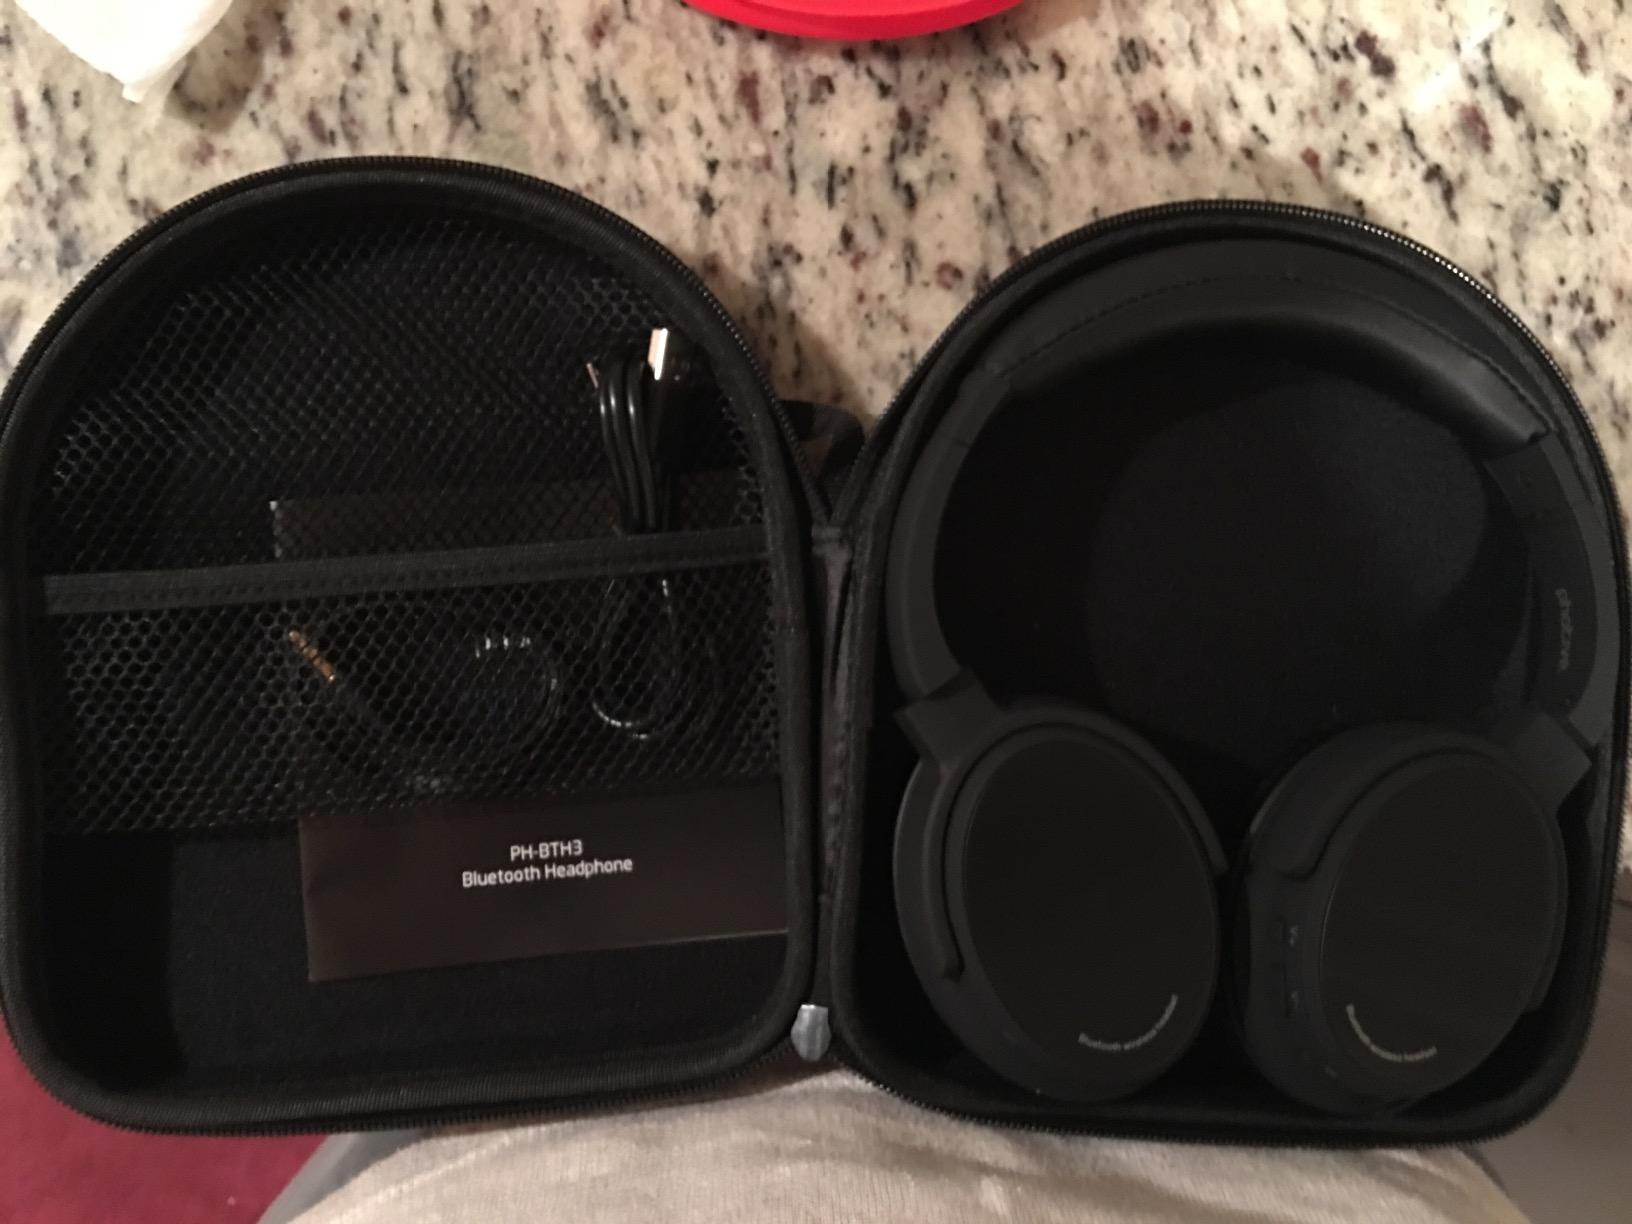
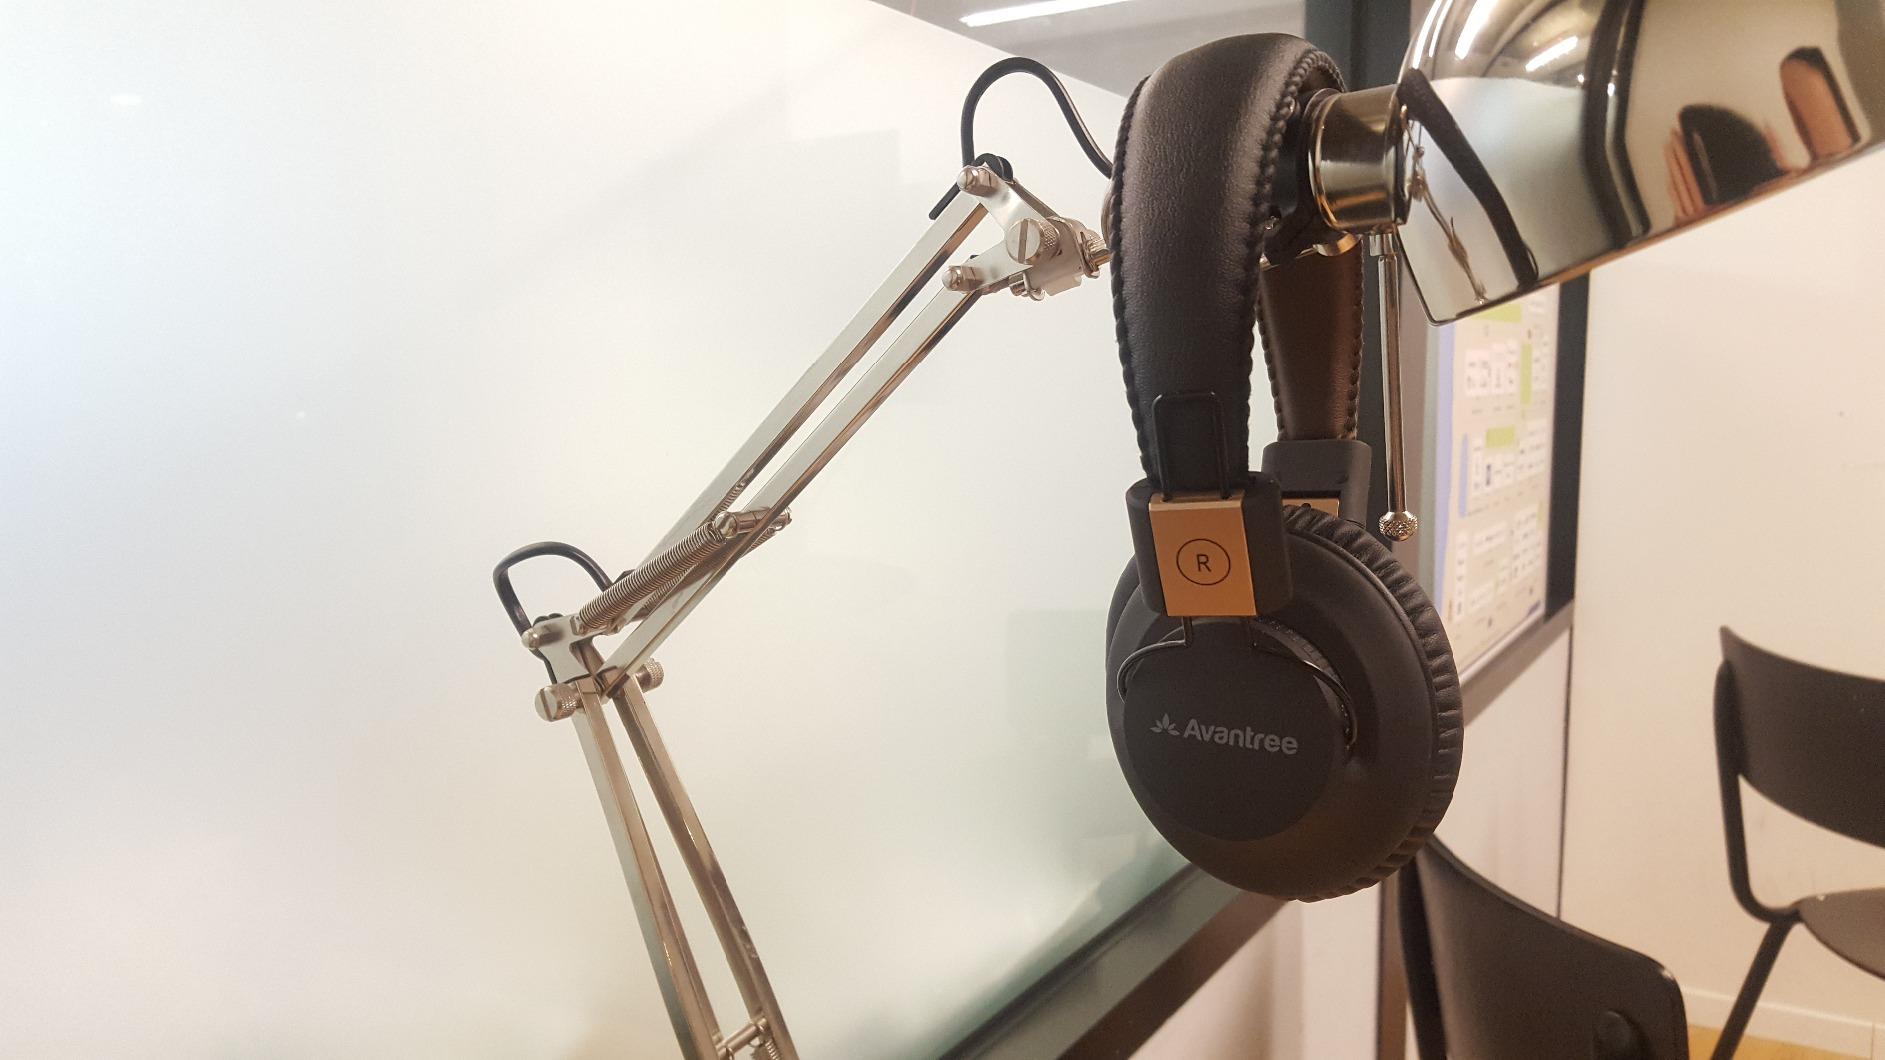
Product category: headphones
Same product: no